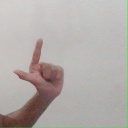
अक्षर: ल